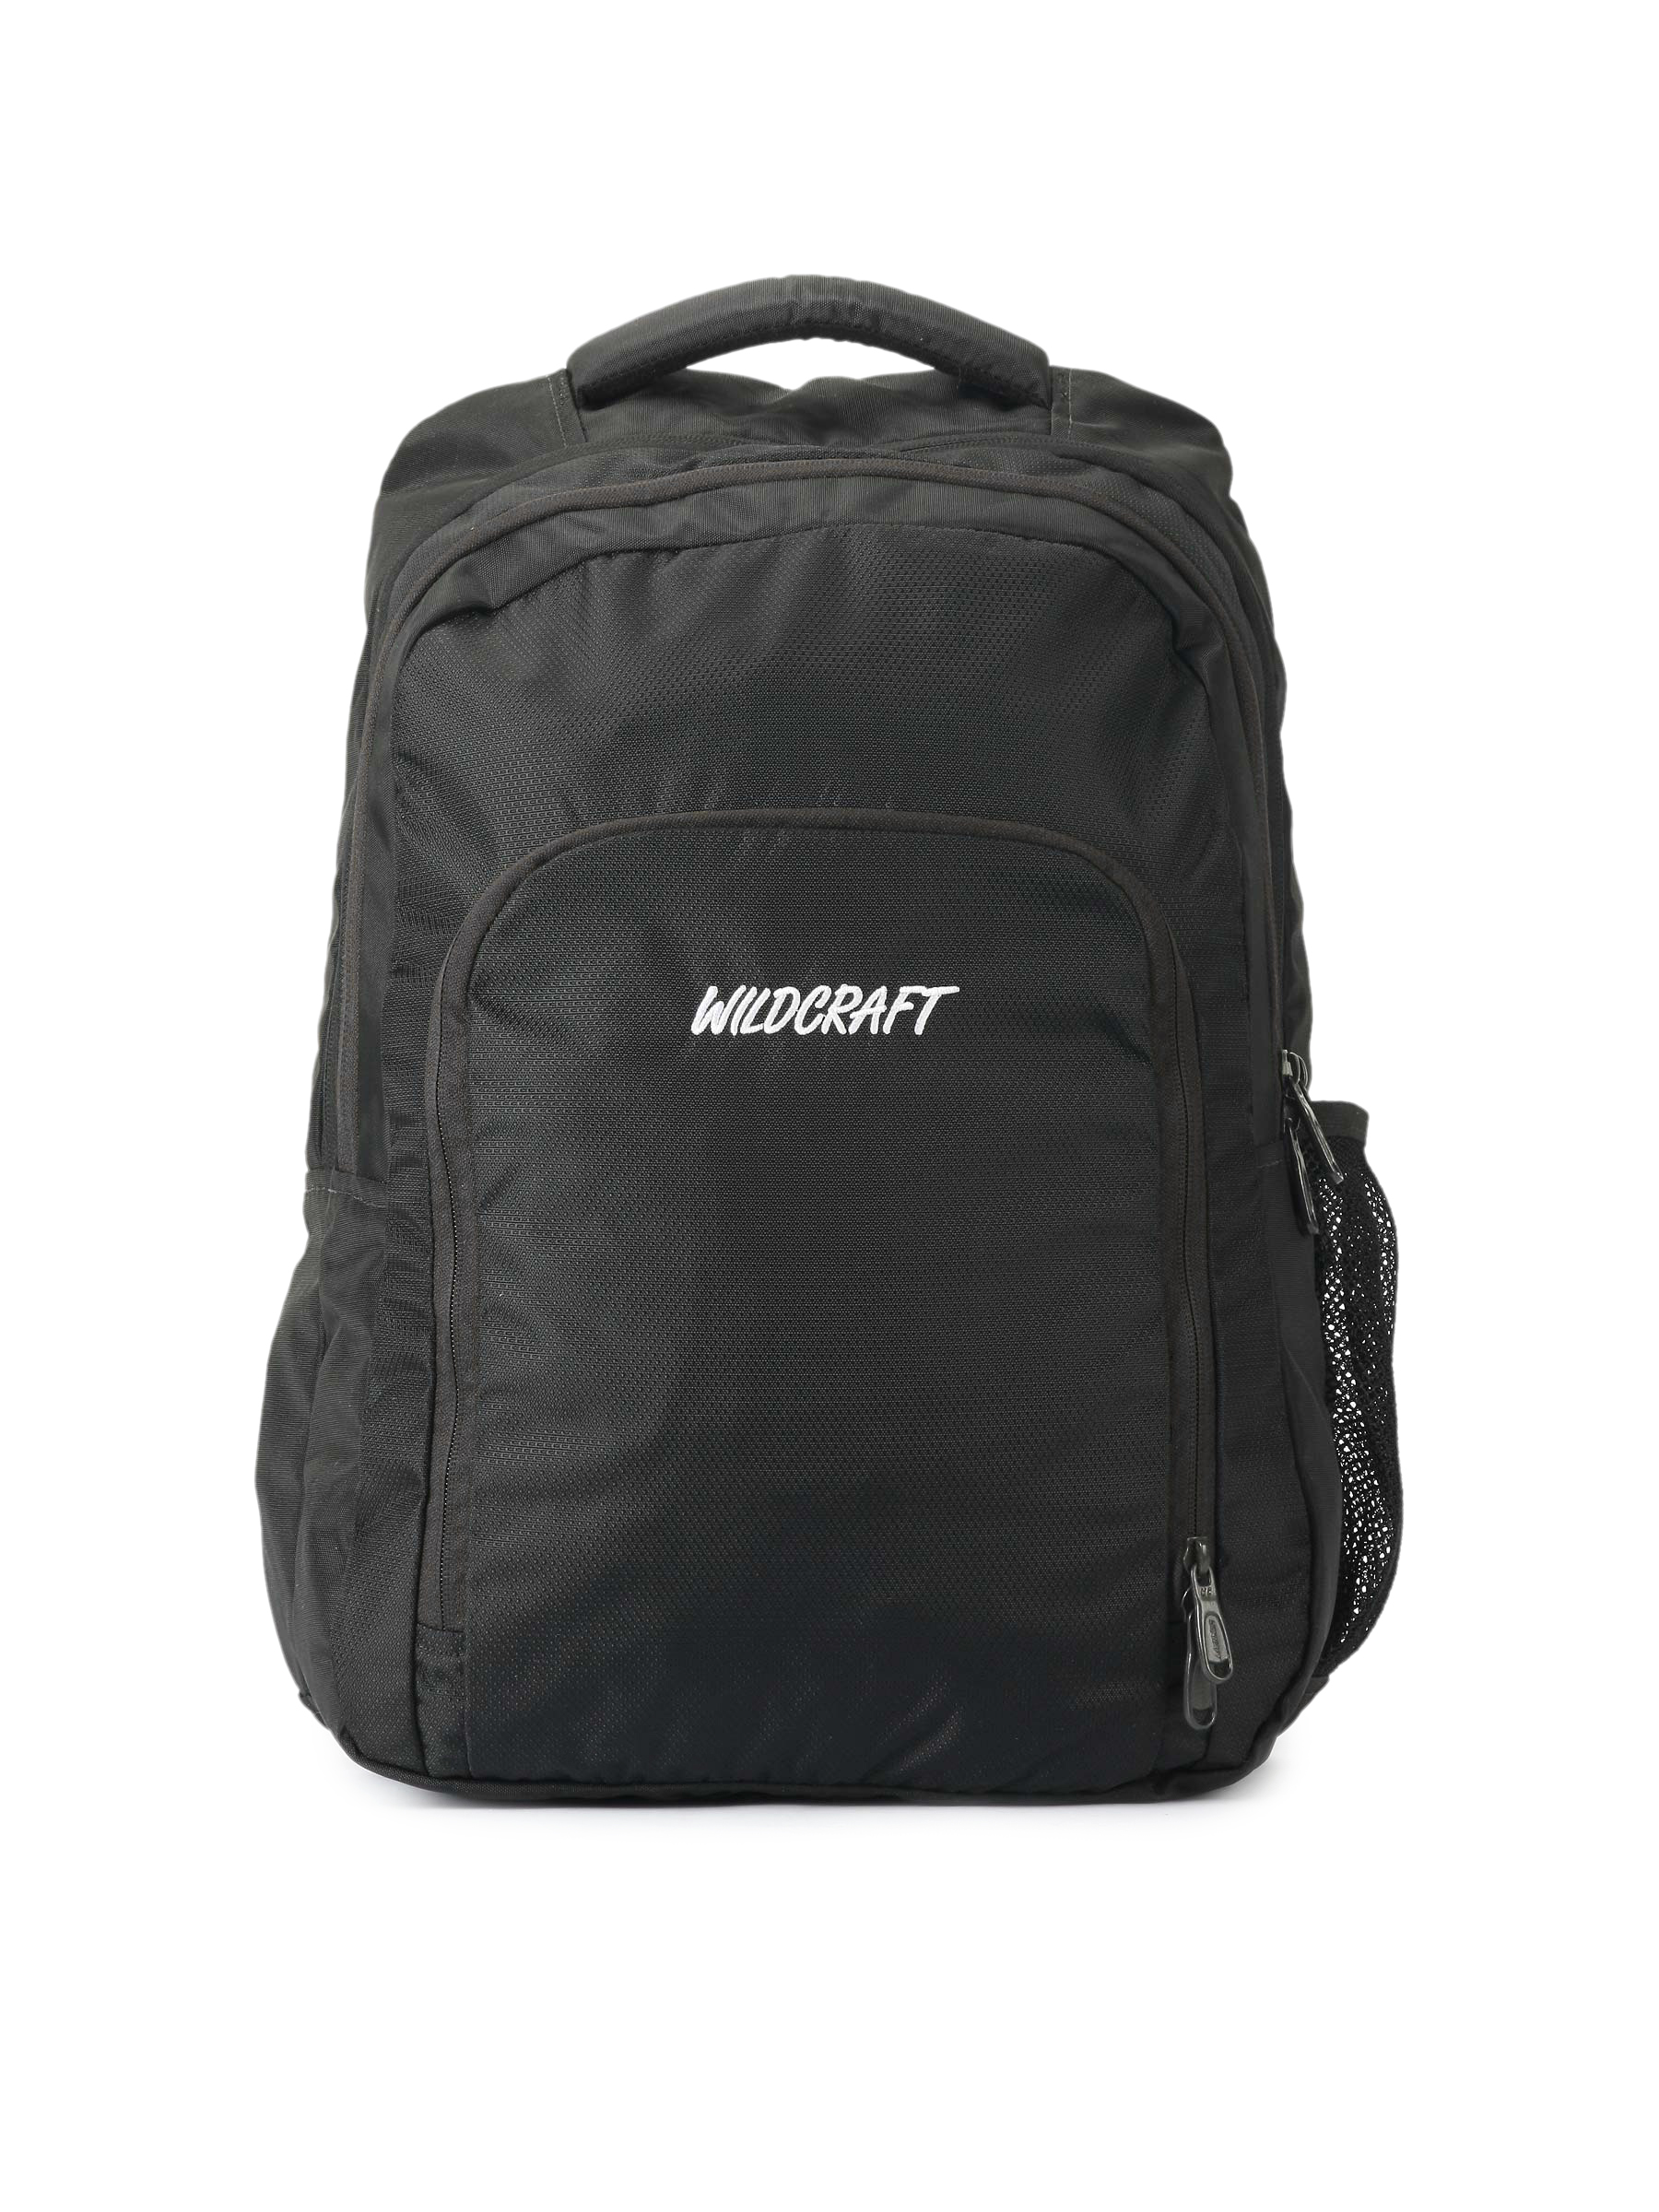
Wildcraft Unisex Black Backpack
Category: Accessories / Bags / Backpacks
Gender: Unisex
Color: Black
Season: Winter 2015
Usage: Casual